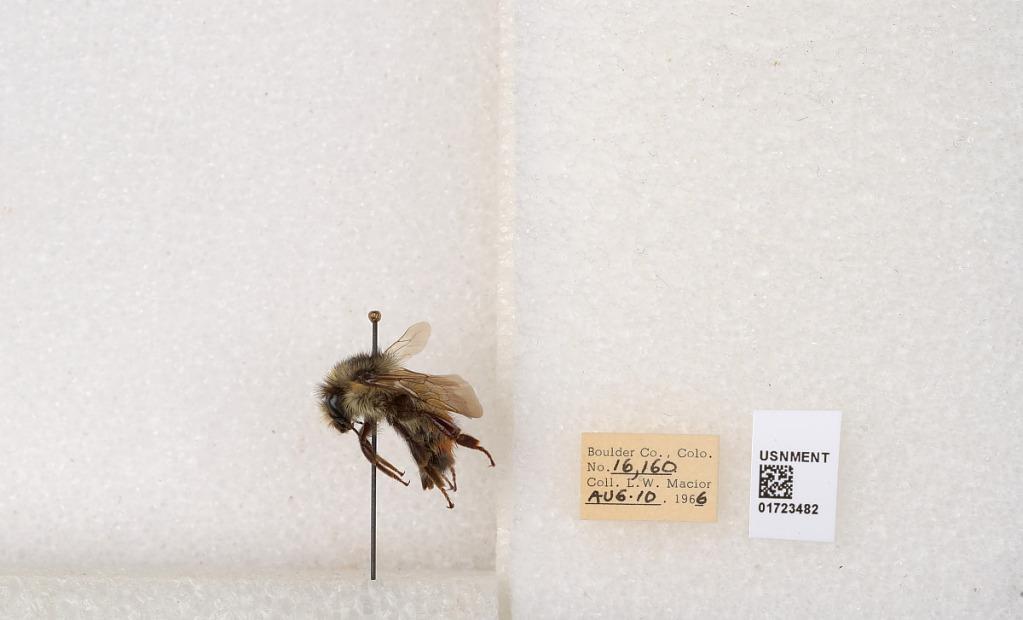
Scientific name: Bombus flavifrons Cresson
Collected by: L. Macior
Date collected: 1966-8-10
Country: United States
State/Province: Colorado
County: Boulder
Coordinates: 40.0925, -105.358